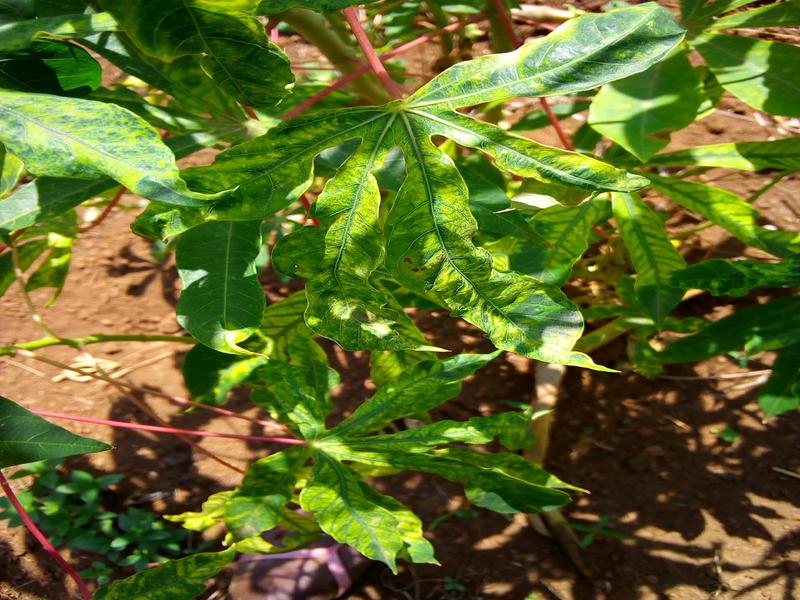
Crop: cassava
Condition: mosaic_disease